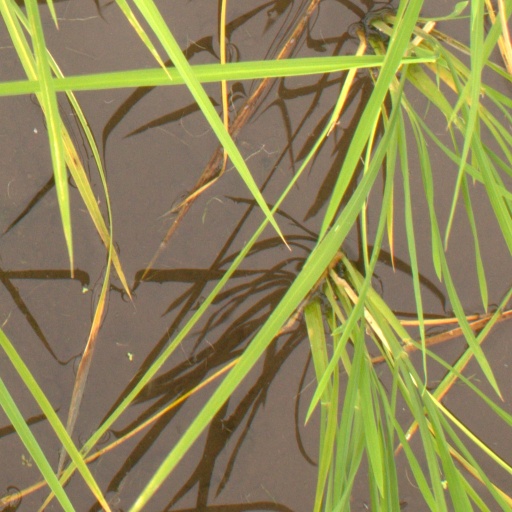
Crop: rice